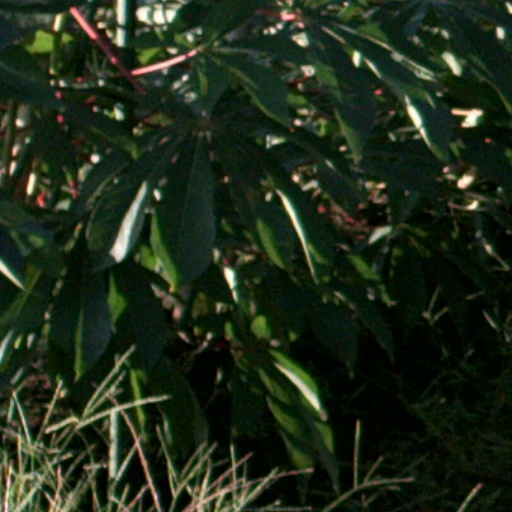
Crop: cassava